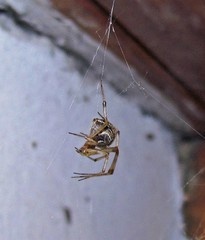
Species: Parasteatoda_tepidariorum